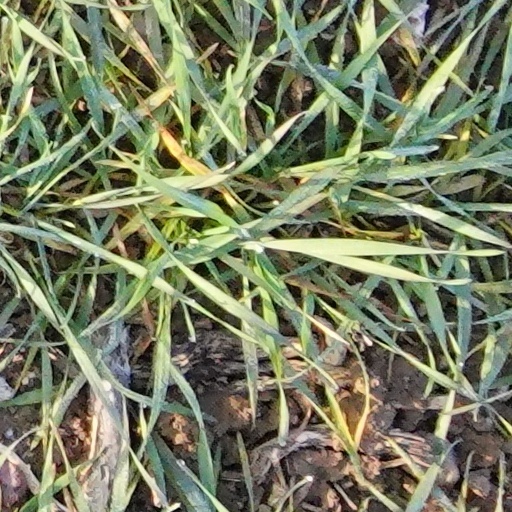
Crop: wheat